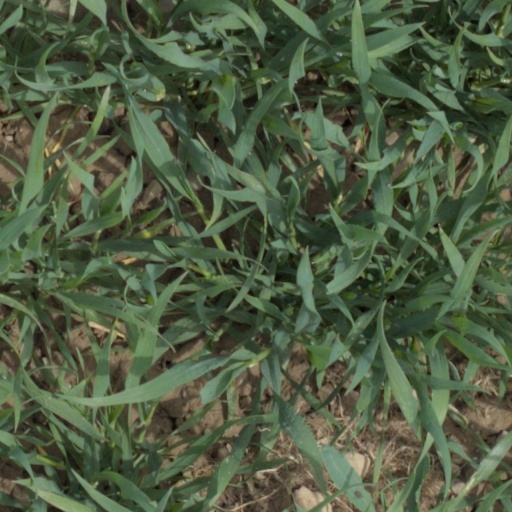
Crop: wheat